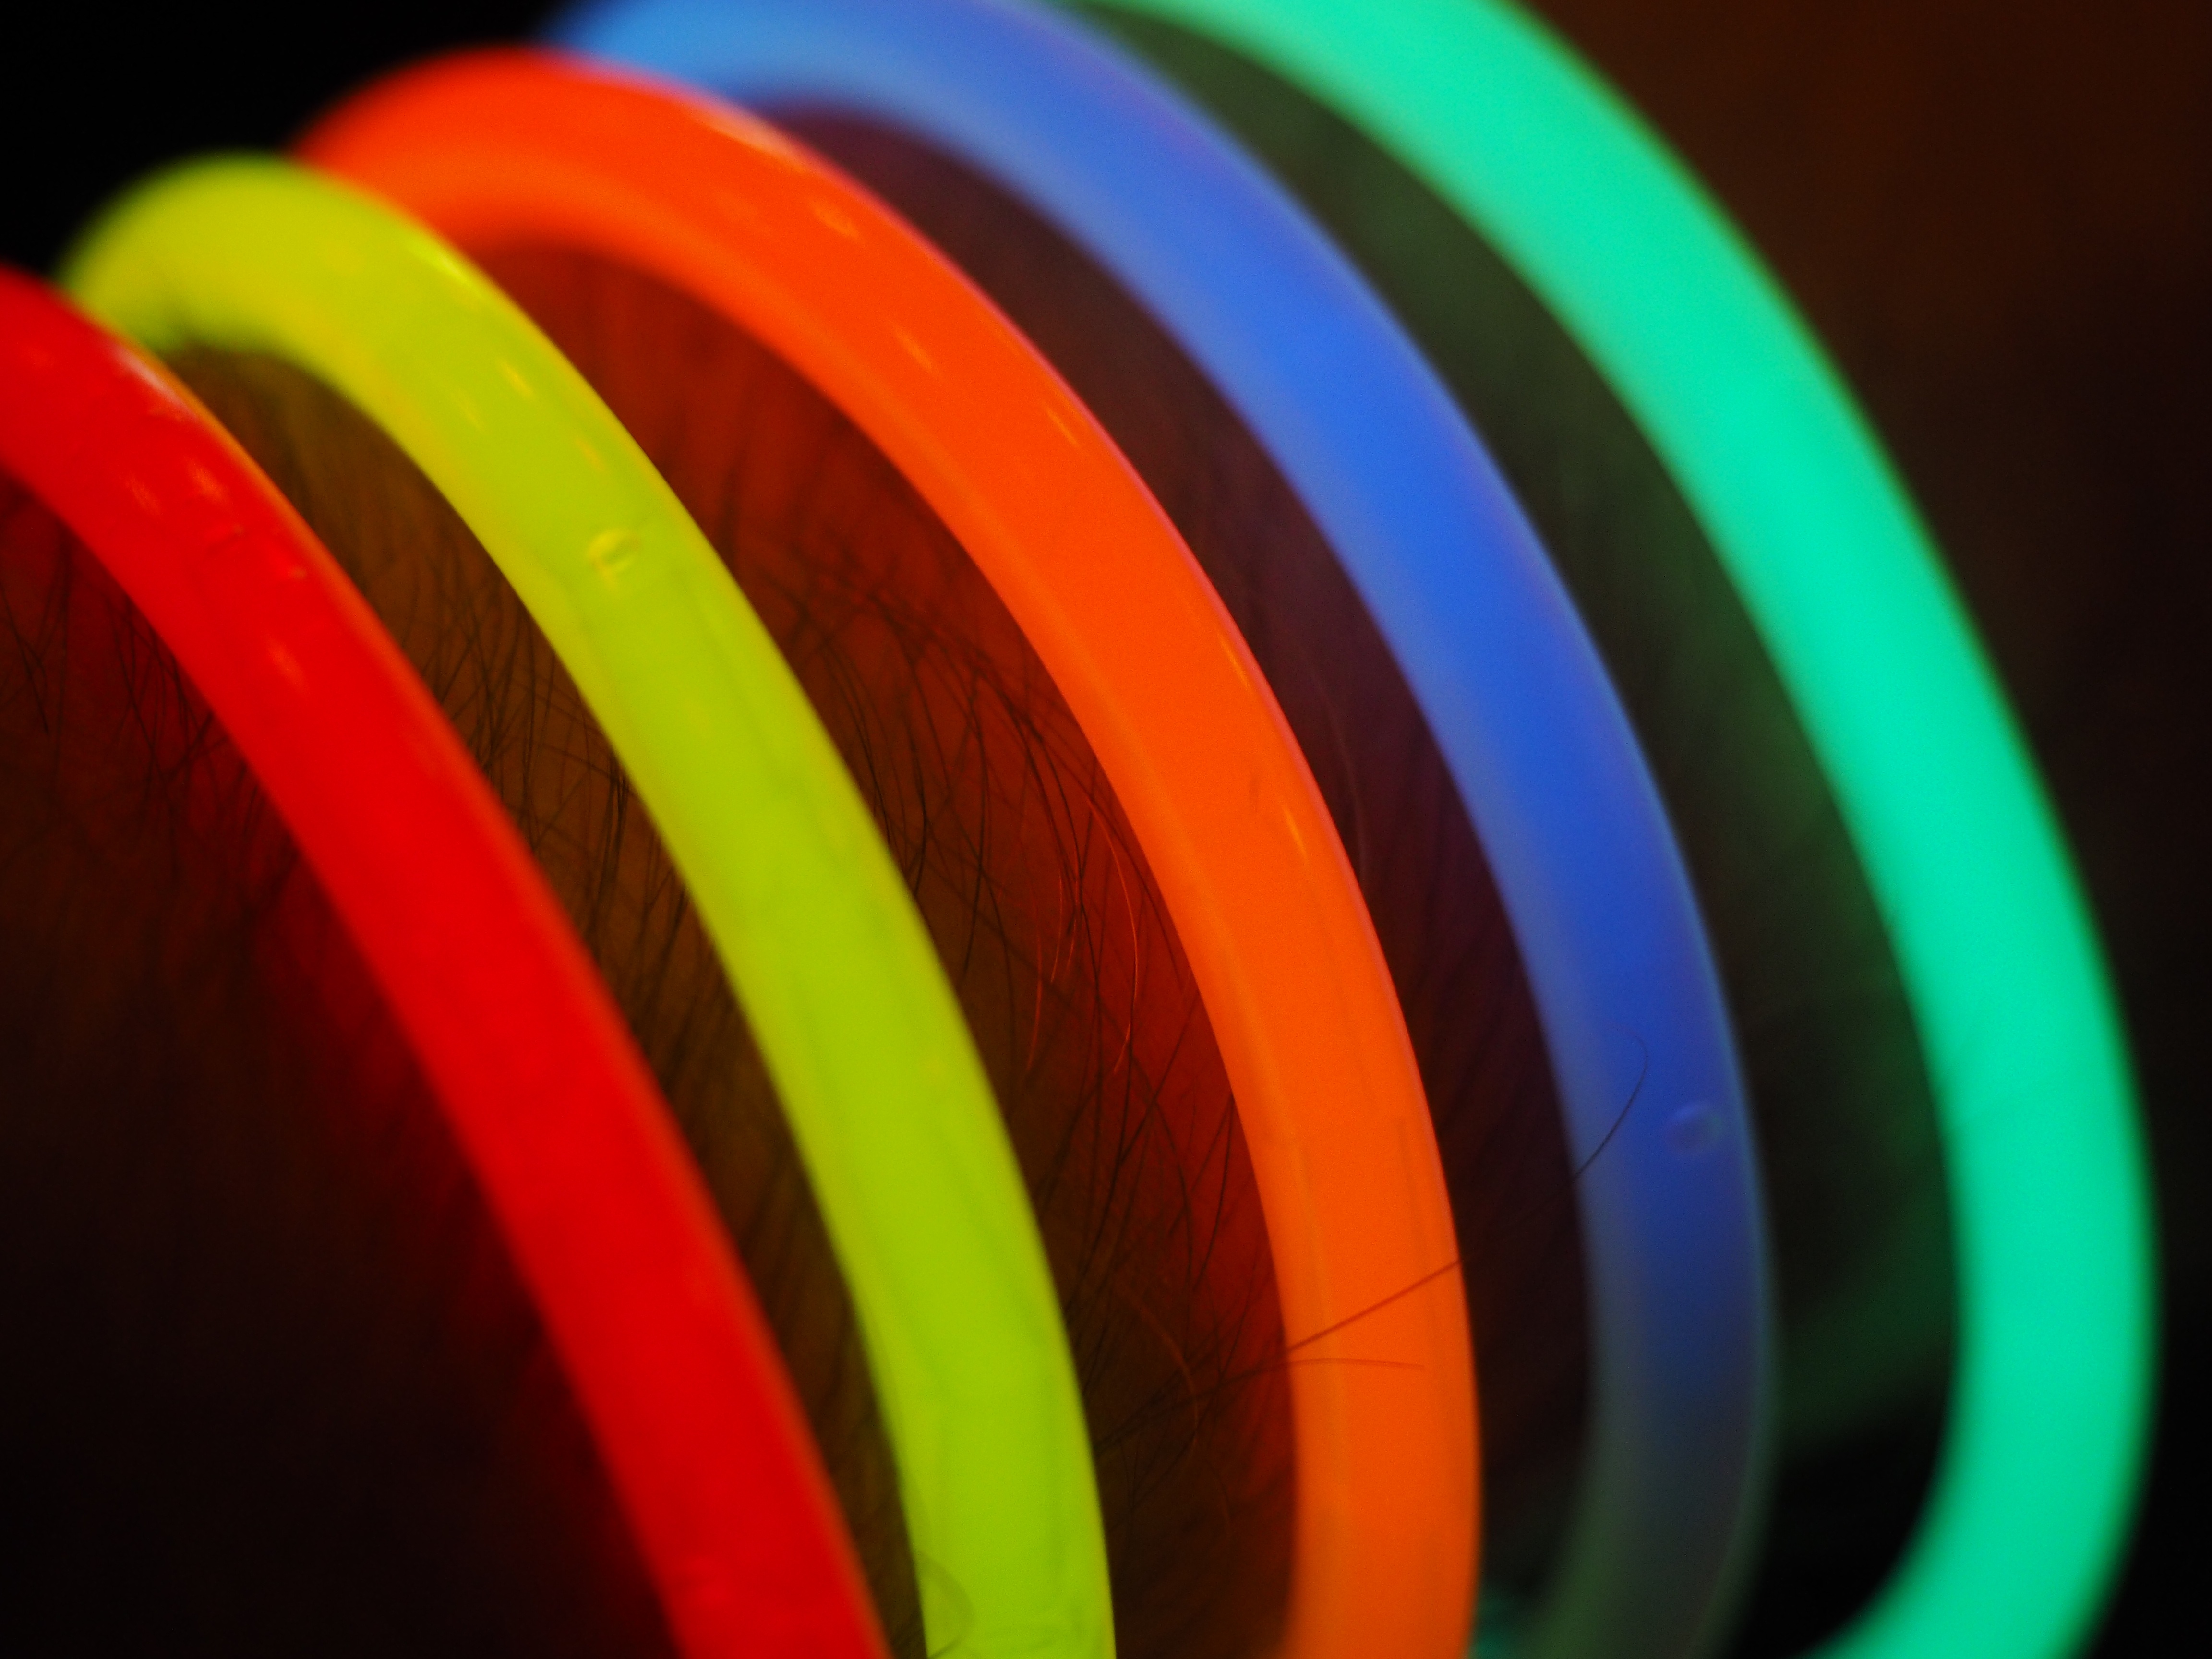
light, spiral, line, green, color, colorful, yellow, arm, lighting, toy, circle, bangle, deco, lights, rainbow, bracelets, macro photography, knallbunt, glow stick